Tlalmanalco

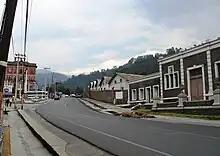
San Rafael

The most important community in the municipality outside of the seat is San Rafael, located about 5 km east of the town of Tlalmanalco at the foot of the Iztaccihuatl volcano The town essentially was created due to the placement of the San Rafael paper mill, which reached its height of production between 1930 and 1970. Its old cinema and casino are still standing but empty, and there are a number of older houses that show the French influence that was popular in Mexico between the 19th and 20th centuries. The town is nearly surrounded by pine forest and there are many unpaved roads leading into it, most of which were cut by the paper mill.